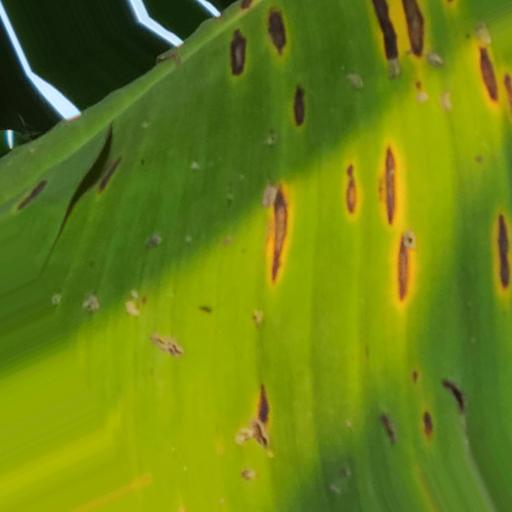
Label: yellow_sigatoka